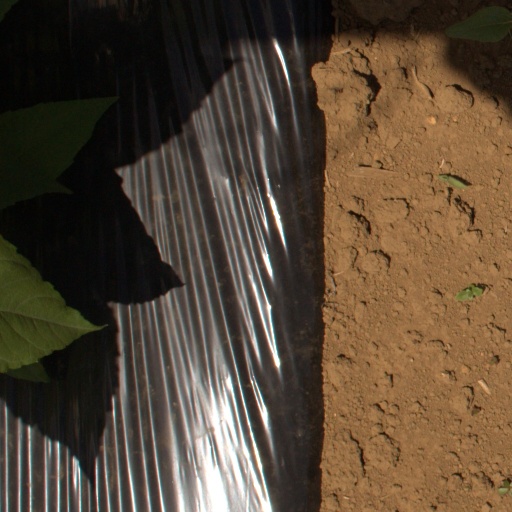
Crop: Jerusalem artichoke